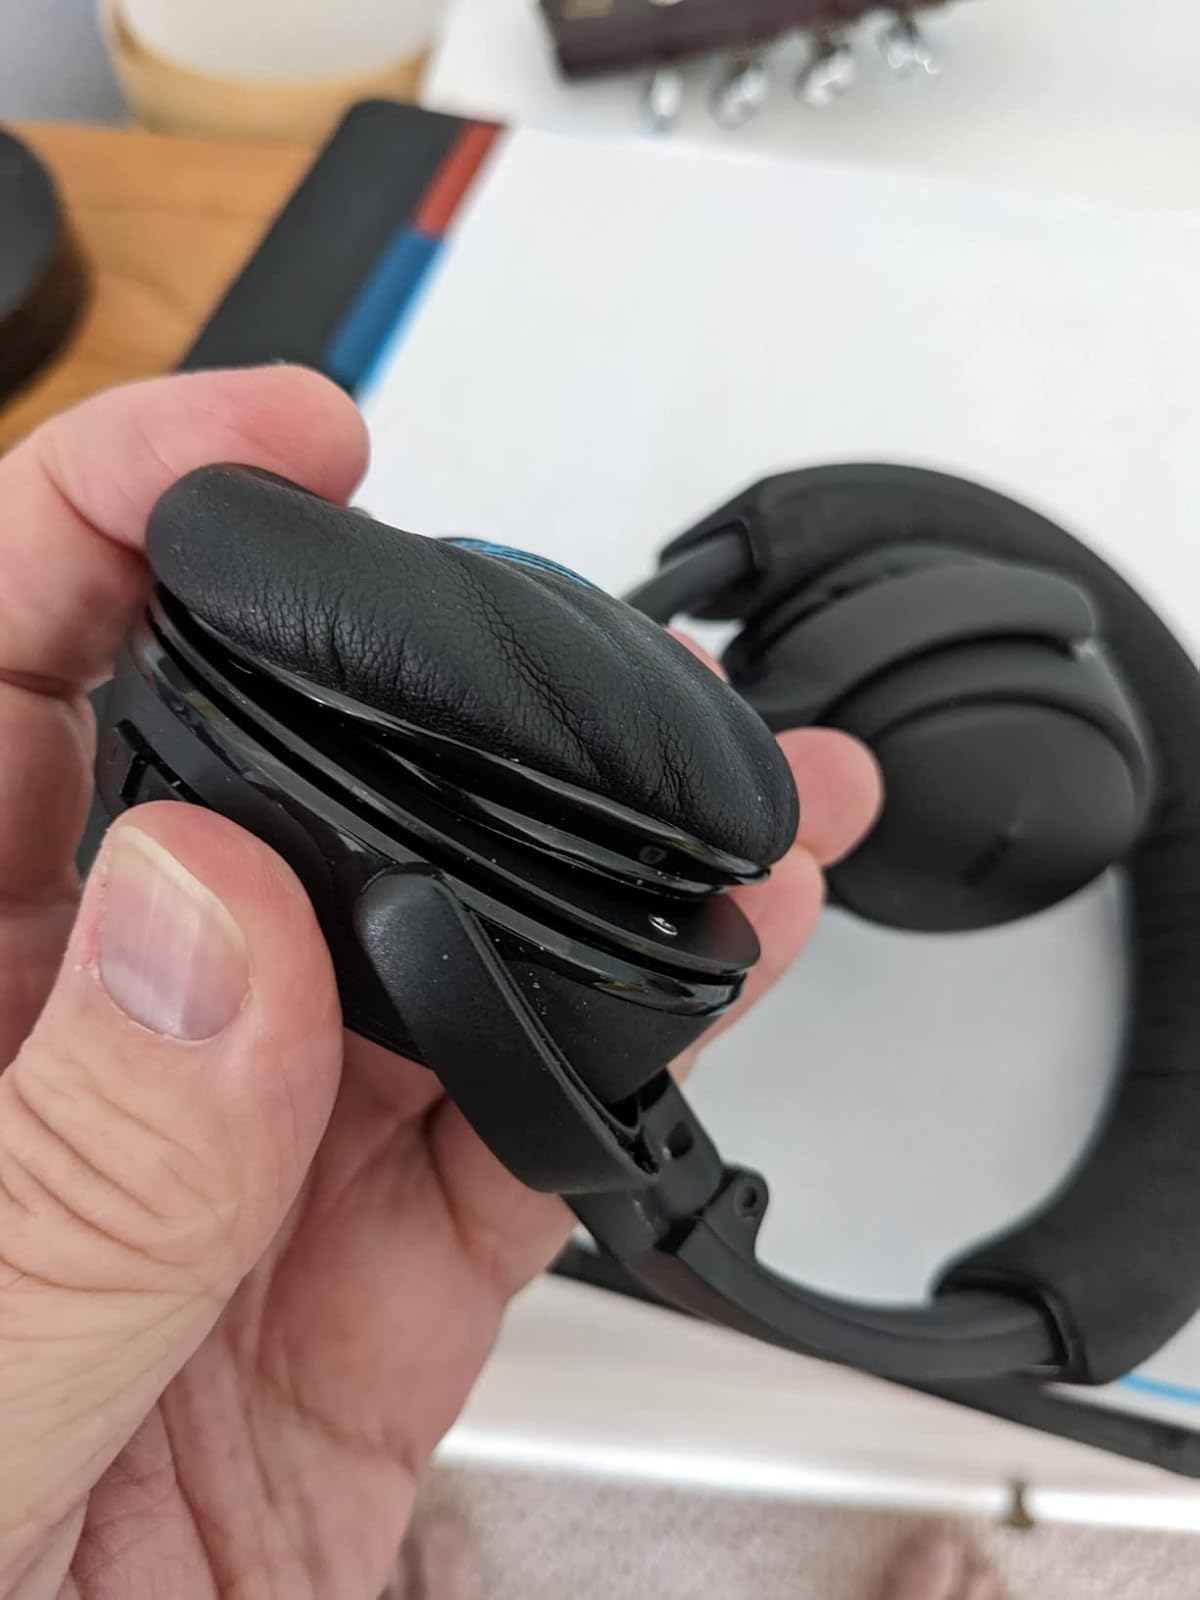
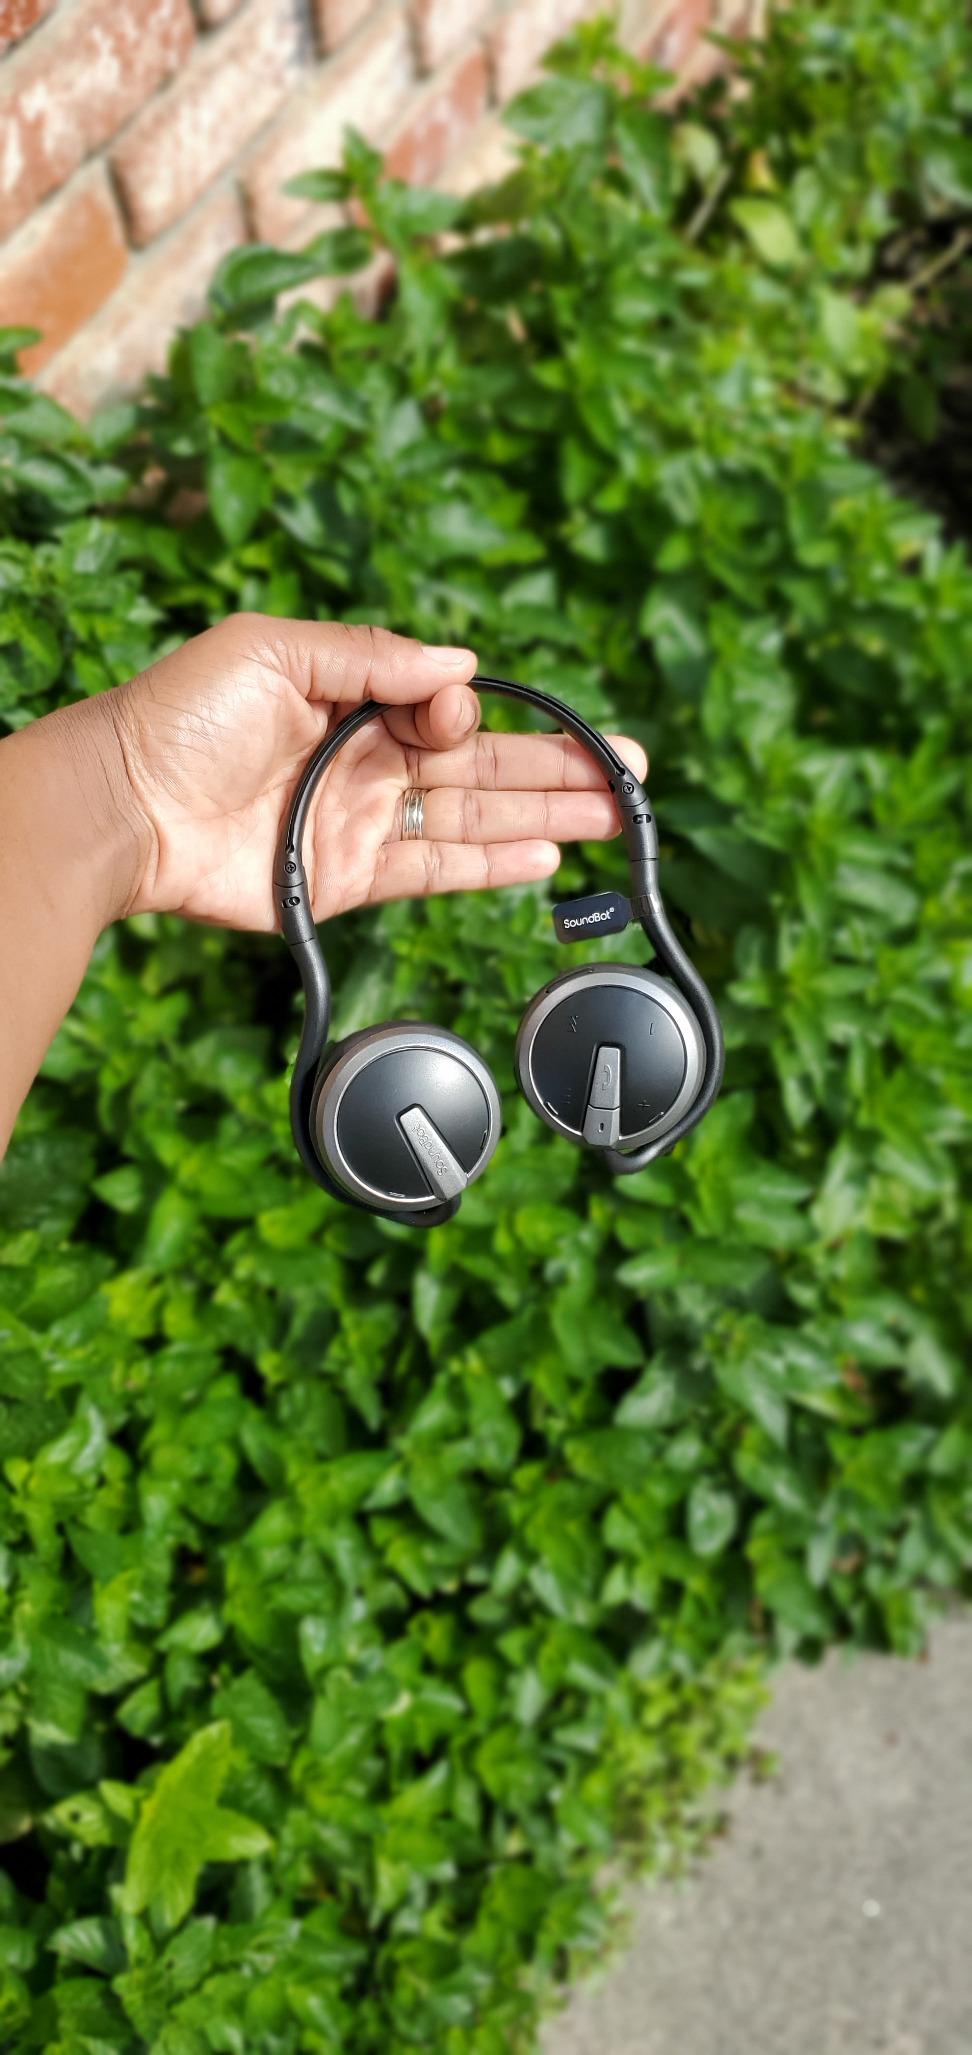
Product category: headphones
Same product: no